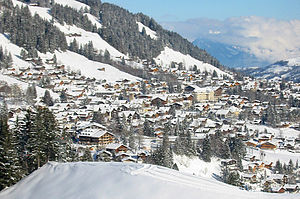
Adelboden
Adelboden er en bjerglandsby i Schweiz, beliggende i kantonen Bern. Byen har 3.371 indbyggere.